American Viscose Plant Historic District

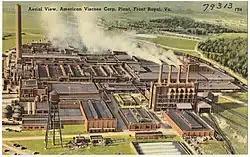
The American Viscose plant in Front Royal, Virginia

Following the conclusion of the war, however, a combination of factors led to the plant's decline. American Viscose had invested in newer facilities in Front Royal, Virginia, and Nitro, West Virginia (the former taking over for Roanoke as possibly the largest rayon factory worldwide), and the Roanoke location was unequipped to produce newer manmade fabrics such as nylon that were supplanting rayon in the market. American Viscose made multiple workforce cuts in the 1950s, and employment was below 2,000 when, in 1958, the company announced their decision to close the plant permanently. The factory's closure was particularly difficult for the region as it came at a time when N&W was transitioning its fleet to diesel and shuttering its Roanoke steam engine shops, which resulted in the loss of 2,000 jobs from that company.